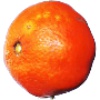
Label: Clementine 1